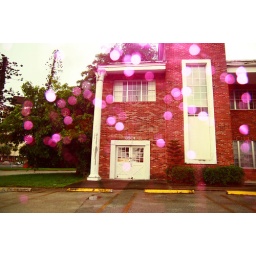
taken inside a car, rain on the window, pink plastic over the flash. location: coral springs, florida